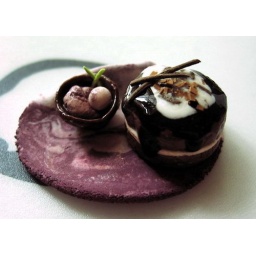
Choco cake with Taros Ice cream set Combo in a Raw Art plate